Society and Prisons: Some Suggestions for a New Penology

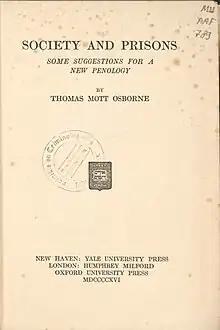
Title page

Society and Prisons: Some Suggestions for a New Penology is a book by Thomas Mott Osborne that was first published in 1916 by Yale University Press. In this book, Osborne describes the state of the prison system in the United States and proposes recommendations for prison reform. Drawing on his personal experience as a voluntary prisoner, he discusses the purpose of incarceration, treatment of inmates, and the potential for rehabilitation. The book influenced the discussion of prison reform and contributed to a change in societal perceptions of incarcerated individuals.